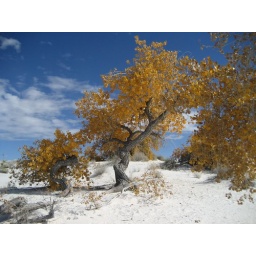
Cottonwood in gold in the white sand